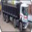
Label: truck